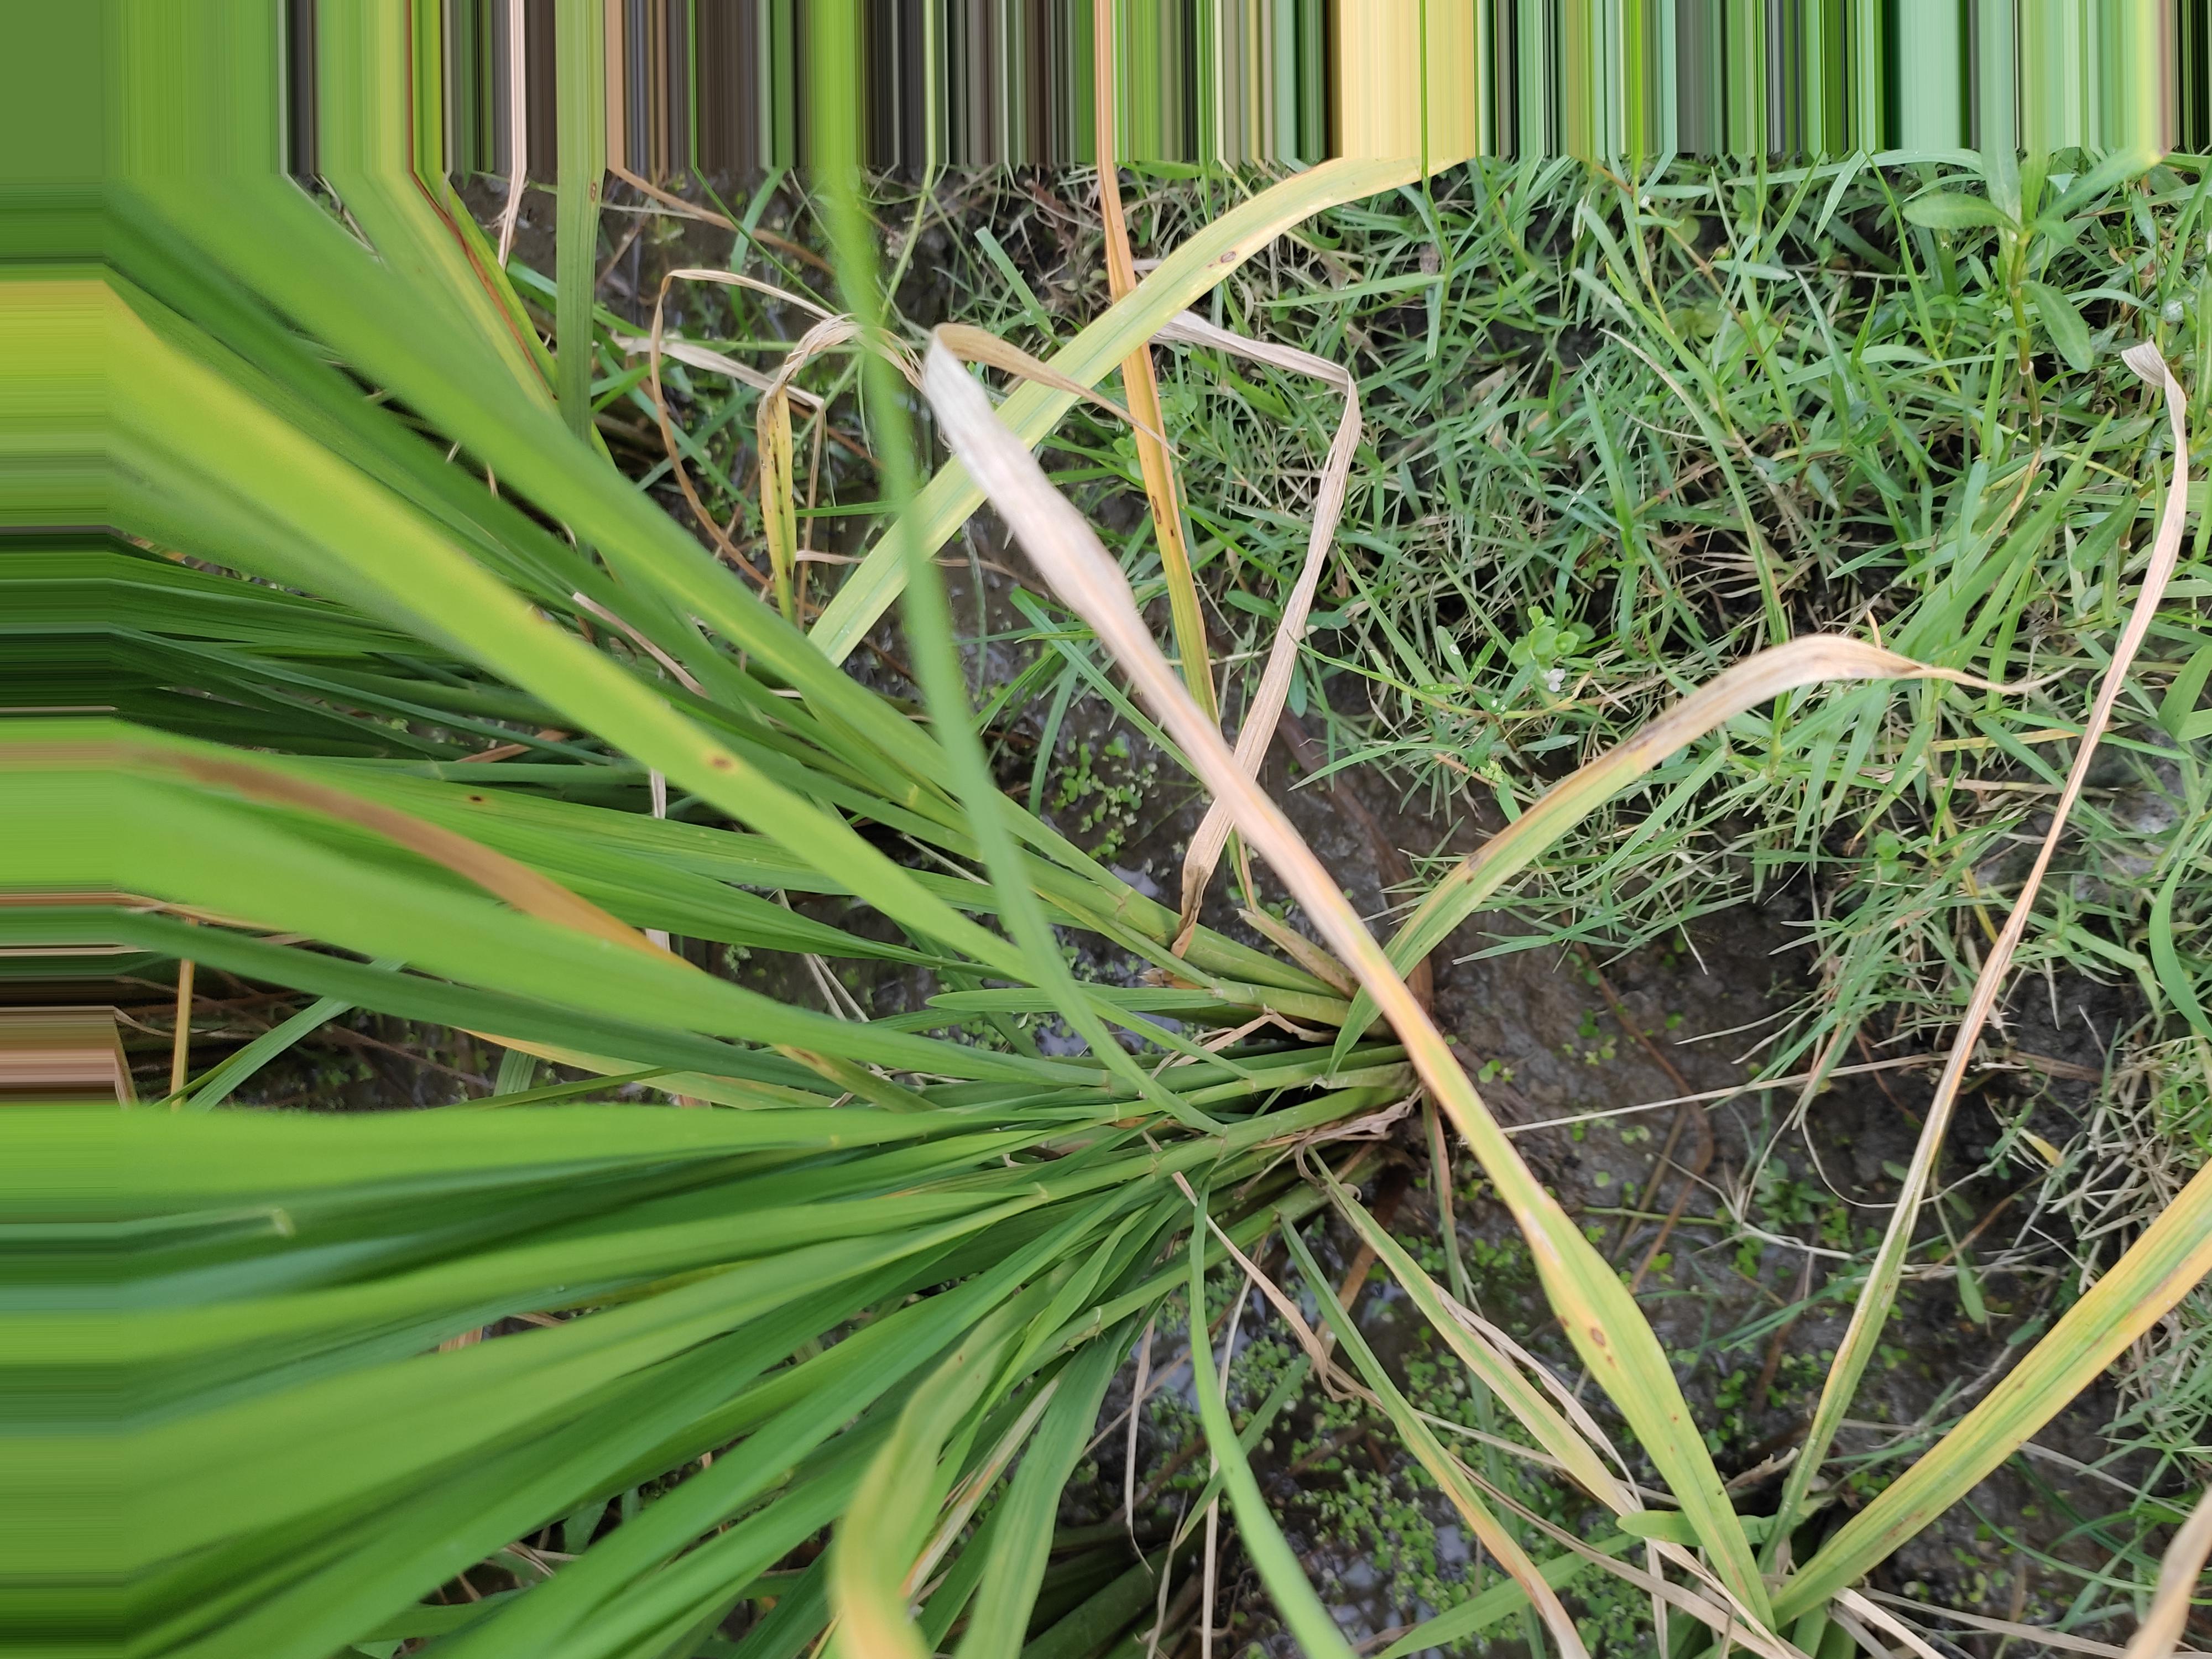
Nhãn: Healthy